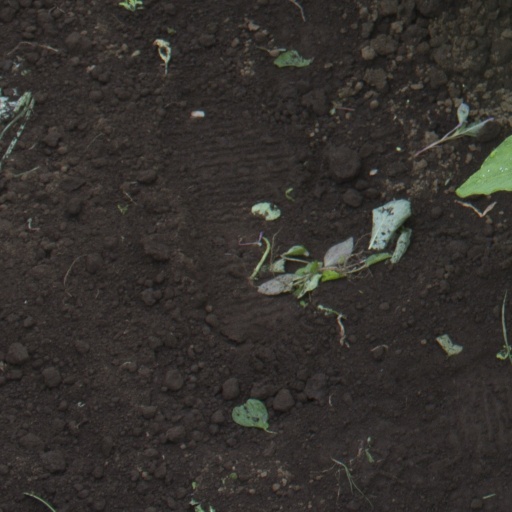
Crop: soybean